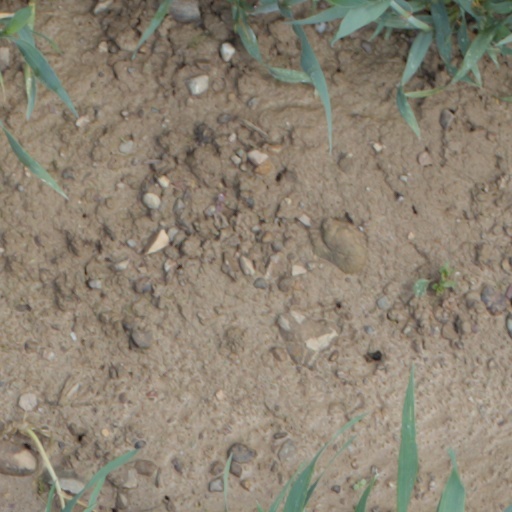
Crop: wheat